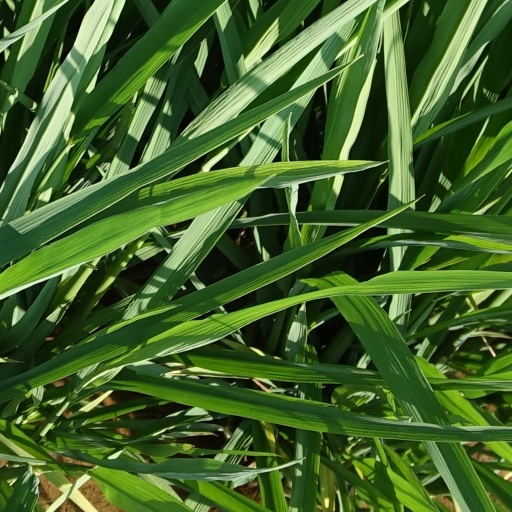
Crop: rice